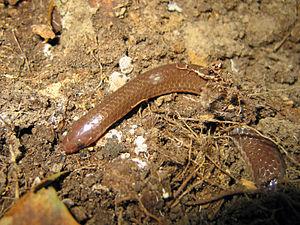
Carphophis amoenus est une espèce de serpents de la famille des Dipsadidae.